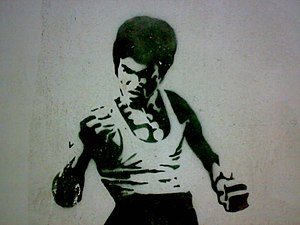
Bruce Lee - Dragen slår til igen
Bruce Lee – Dragen slår til igen fra 1972 var kampsportslegenden Bruce Lees tredje betydningsfulde film i rækken af hans klassikere. Bruce Lee spiller filmens hovedrolle og er også filmens instruktør, manuskriptforfatter og producer. Filmen er indspillet i Rom i 1971 og var Chuck Norris' gennembrud.